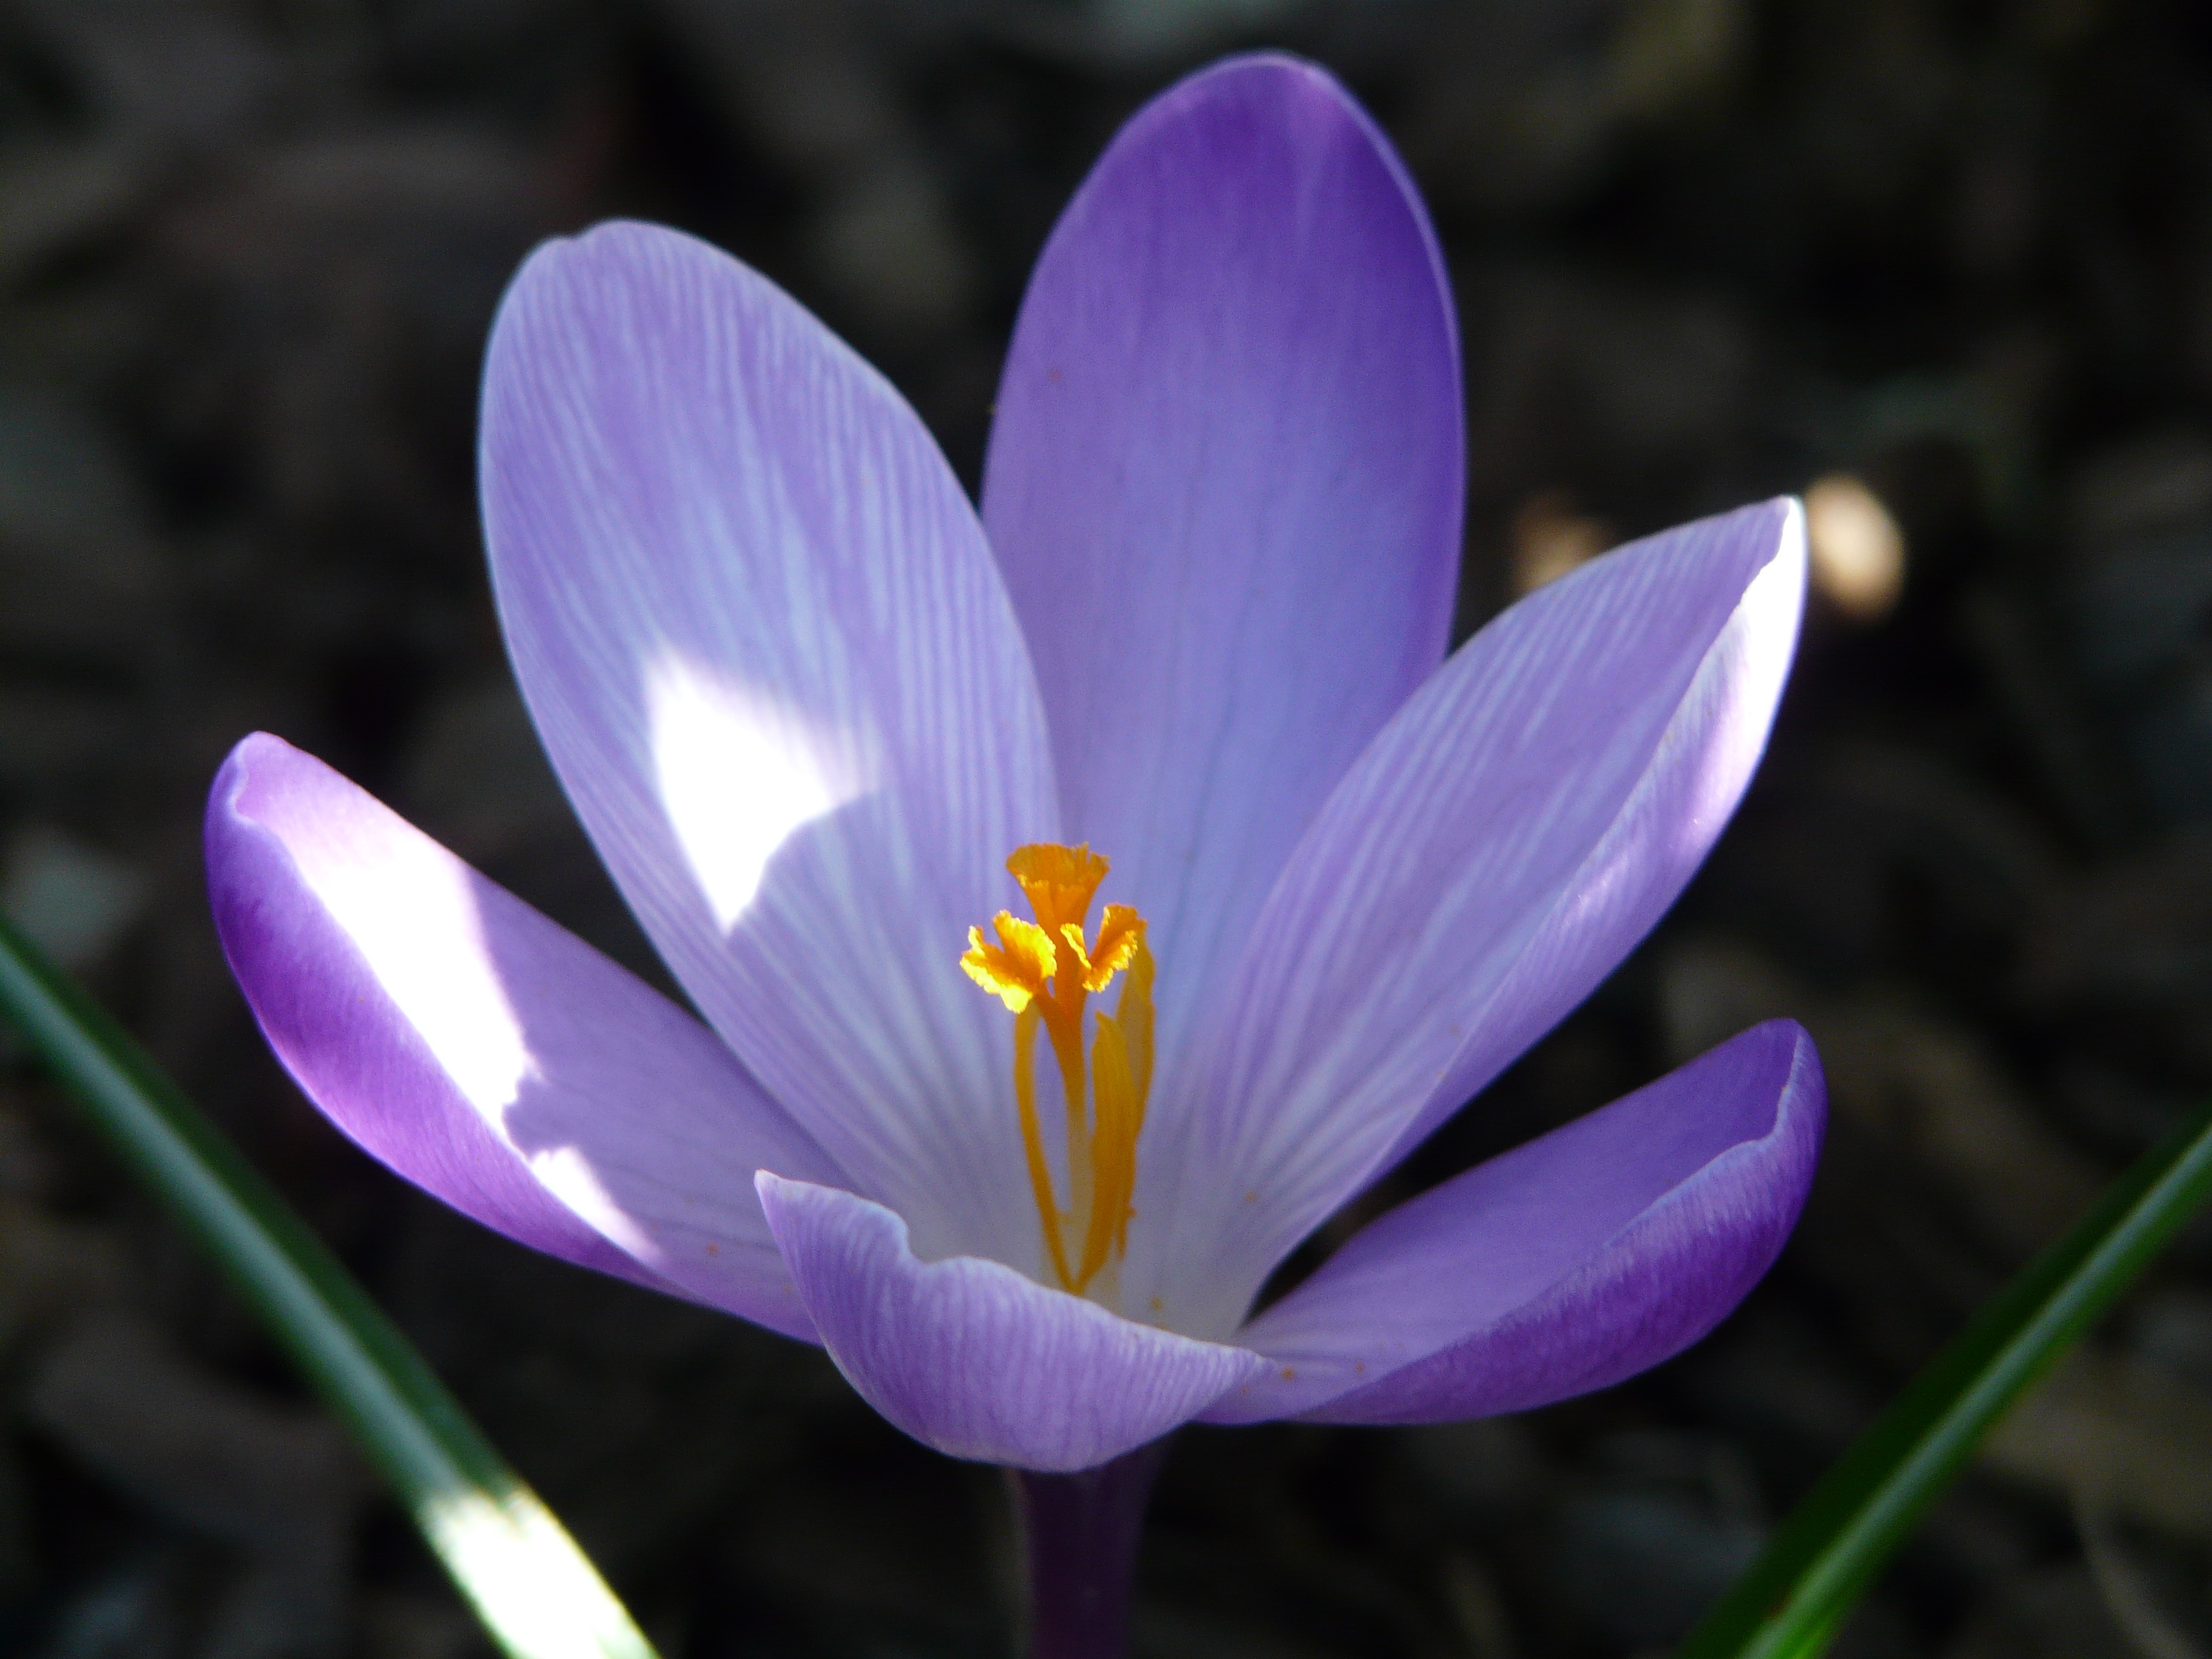
plant, flower, petal, spring, flora, violet, crocus, krokus, macro photography, the freshness, flowering plant, the delicacy, land plant, iris family